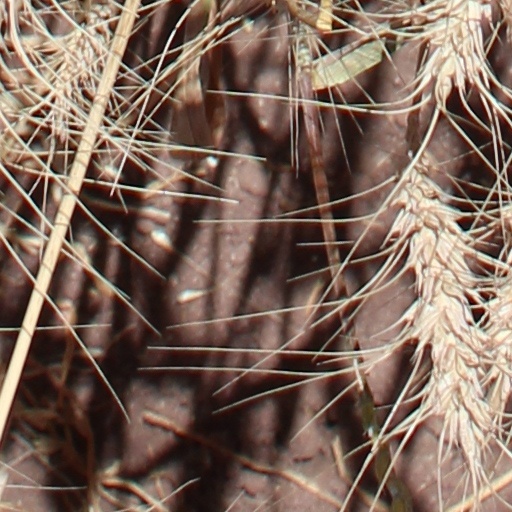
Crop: wheat